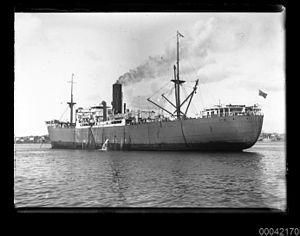
Le S.S. Port Nicholson est un cargo britannique, torpillé par l'armée allemande en 1942.